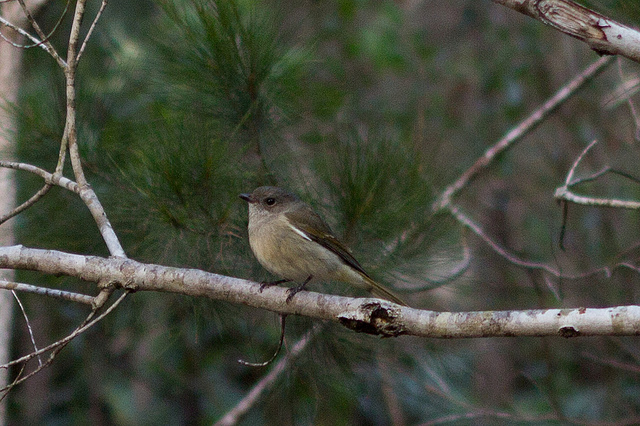
user: Given an image and a question. Answer the question in a short answer. Question: What species of animal is in the picture? Short Answer:
assistant: bird